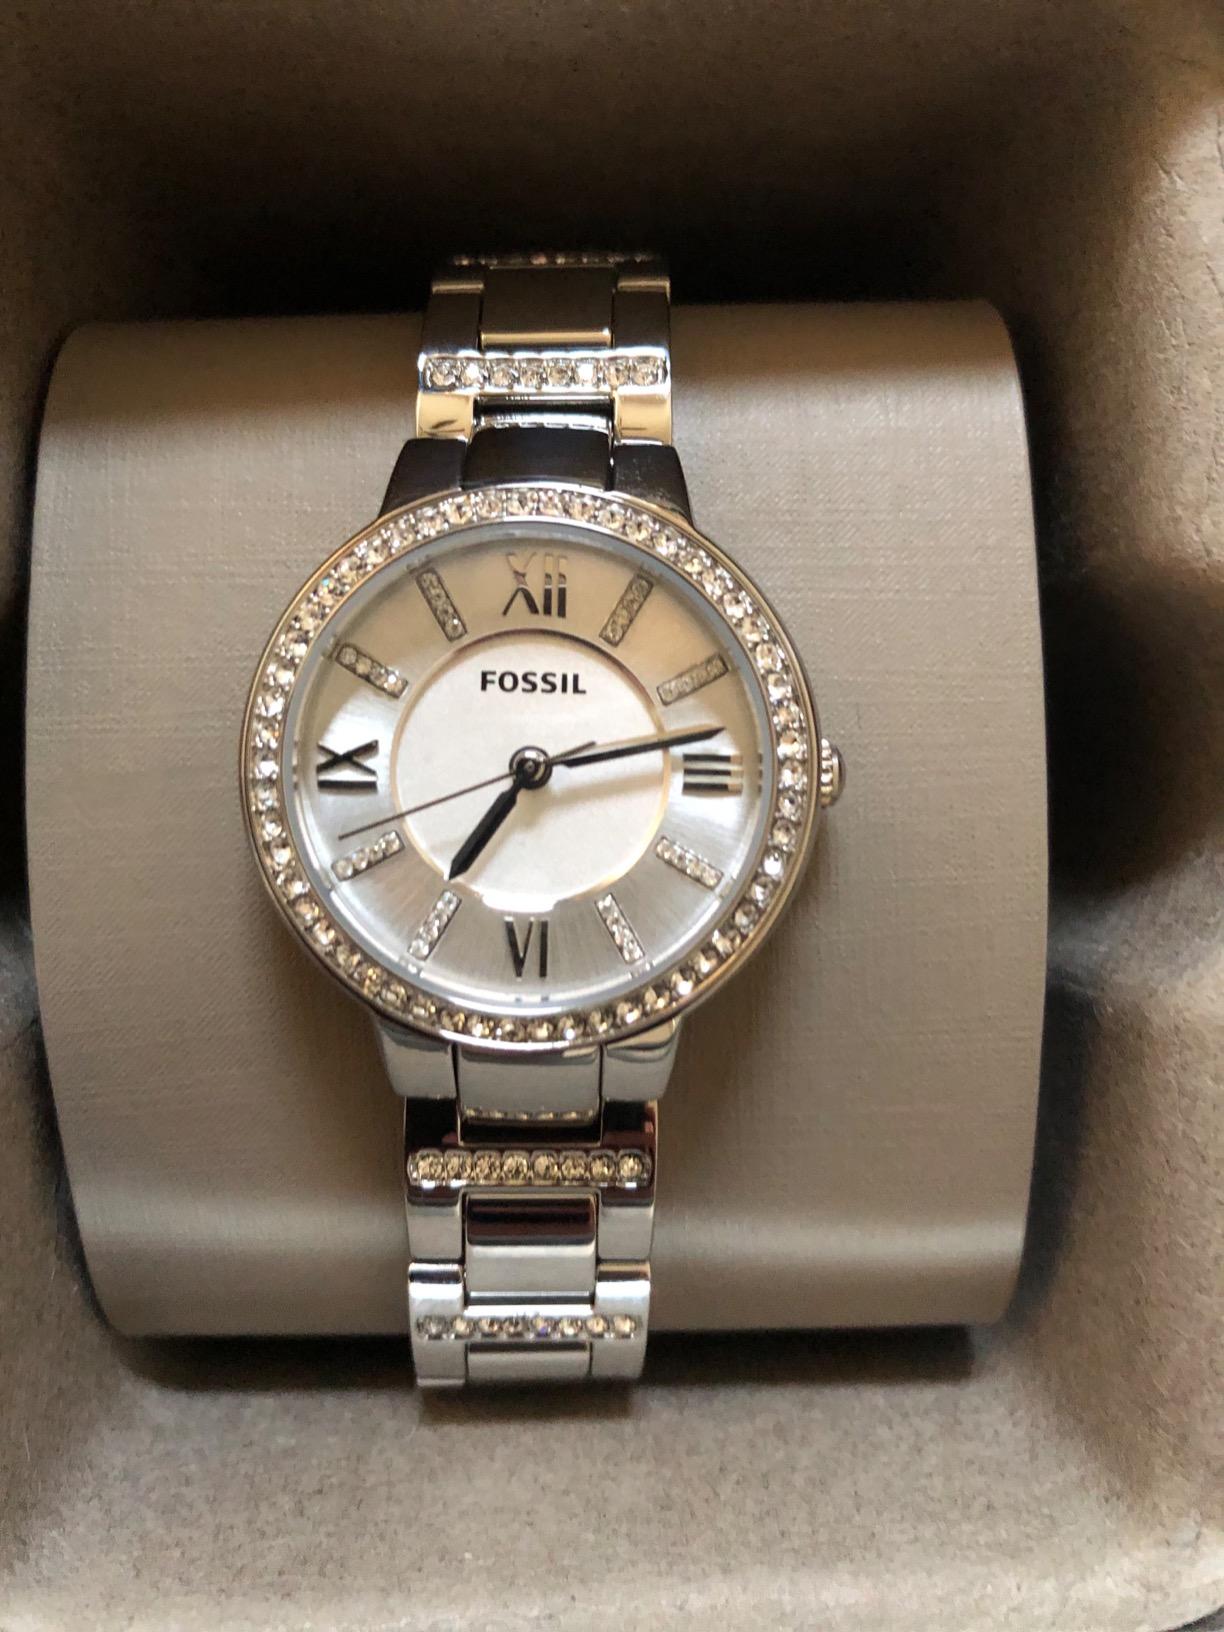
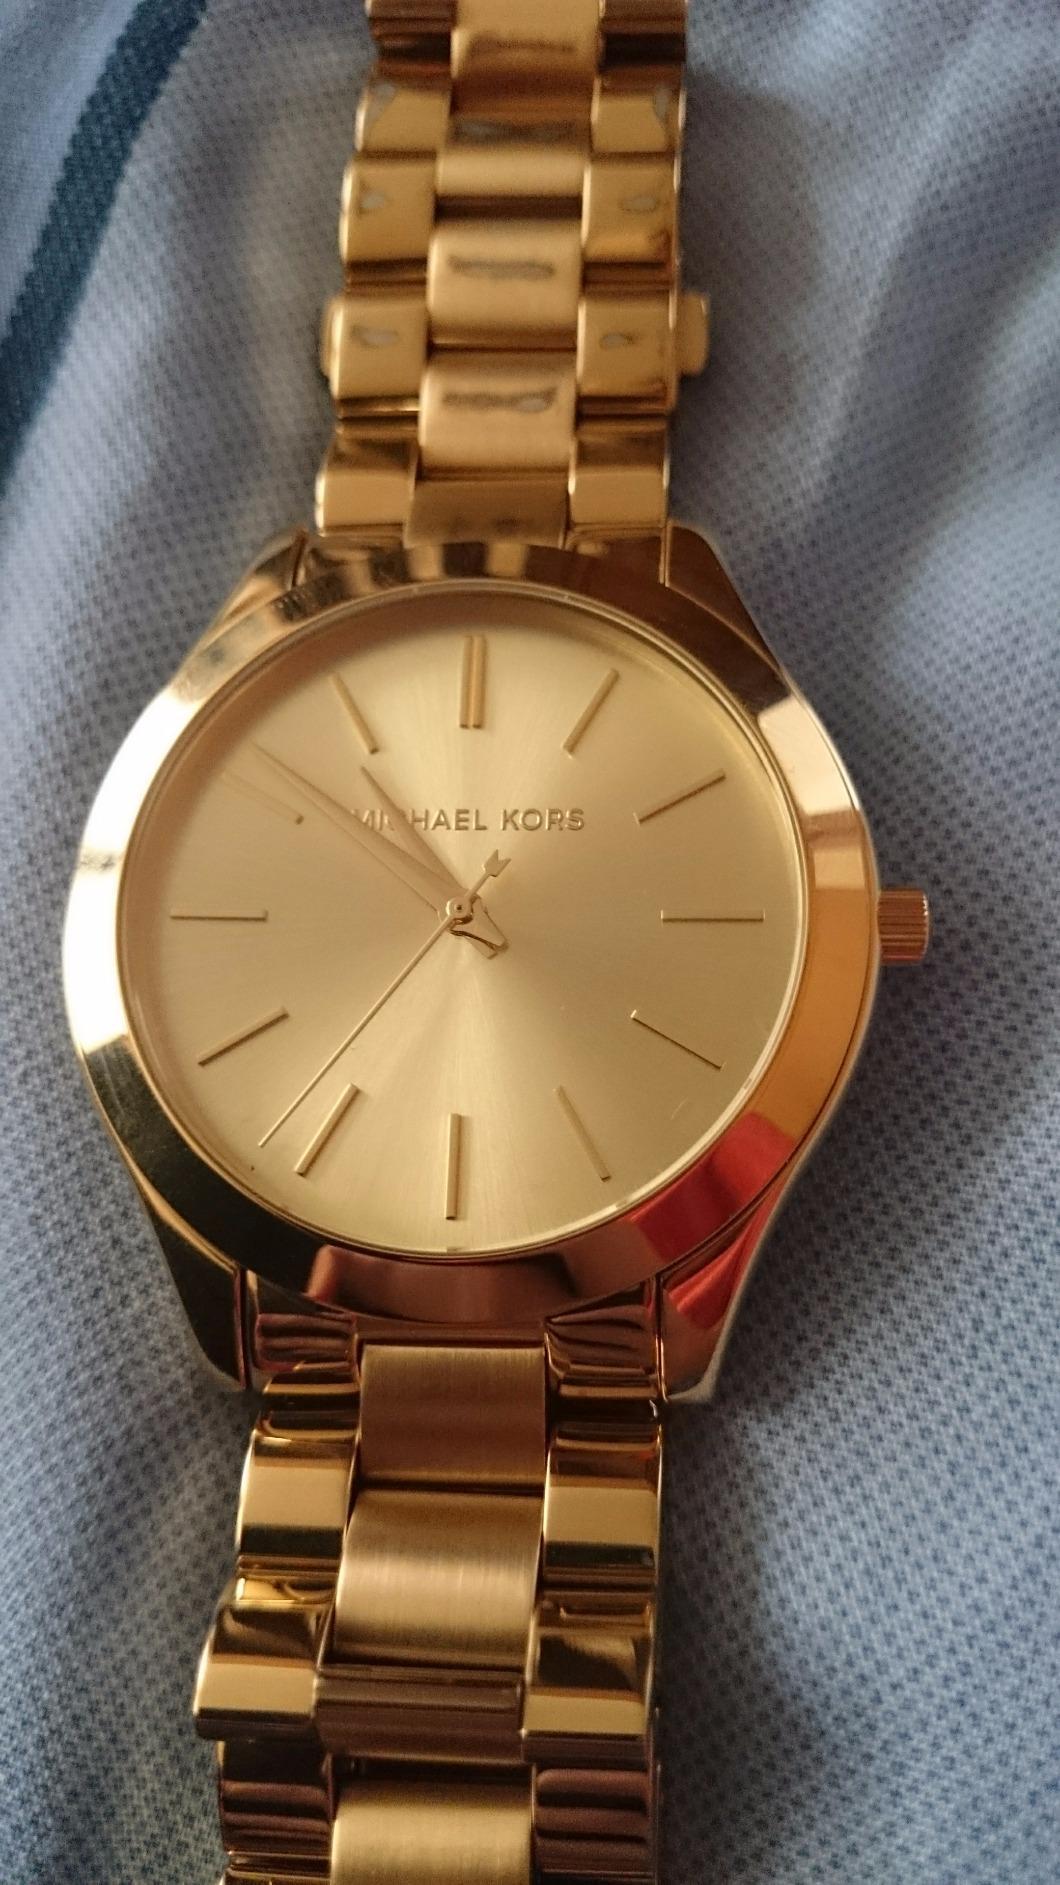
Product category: accessories_watch
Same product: no